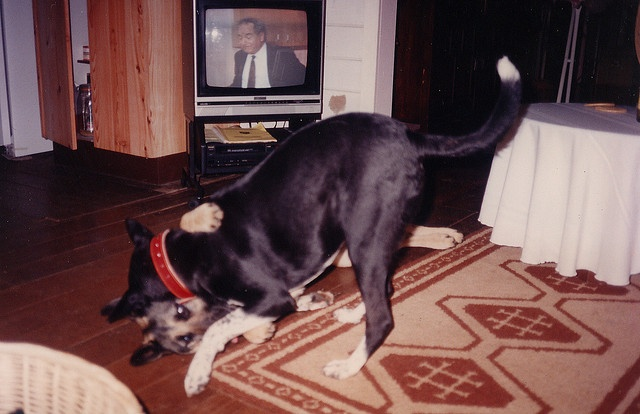
a black dog standing on top of a rug.
Two dogs playing on a living room floor.
Two dogs playing on floor in living room area.
Two dogs wrestling together on the living room floor
There is a dog in the living room